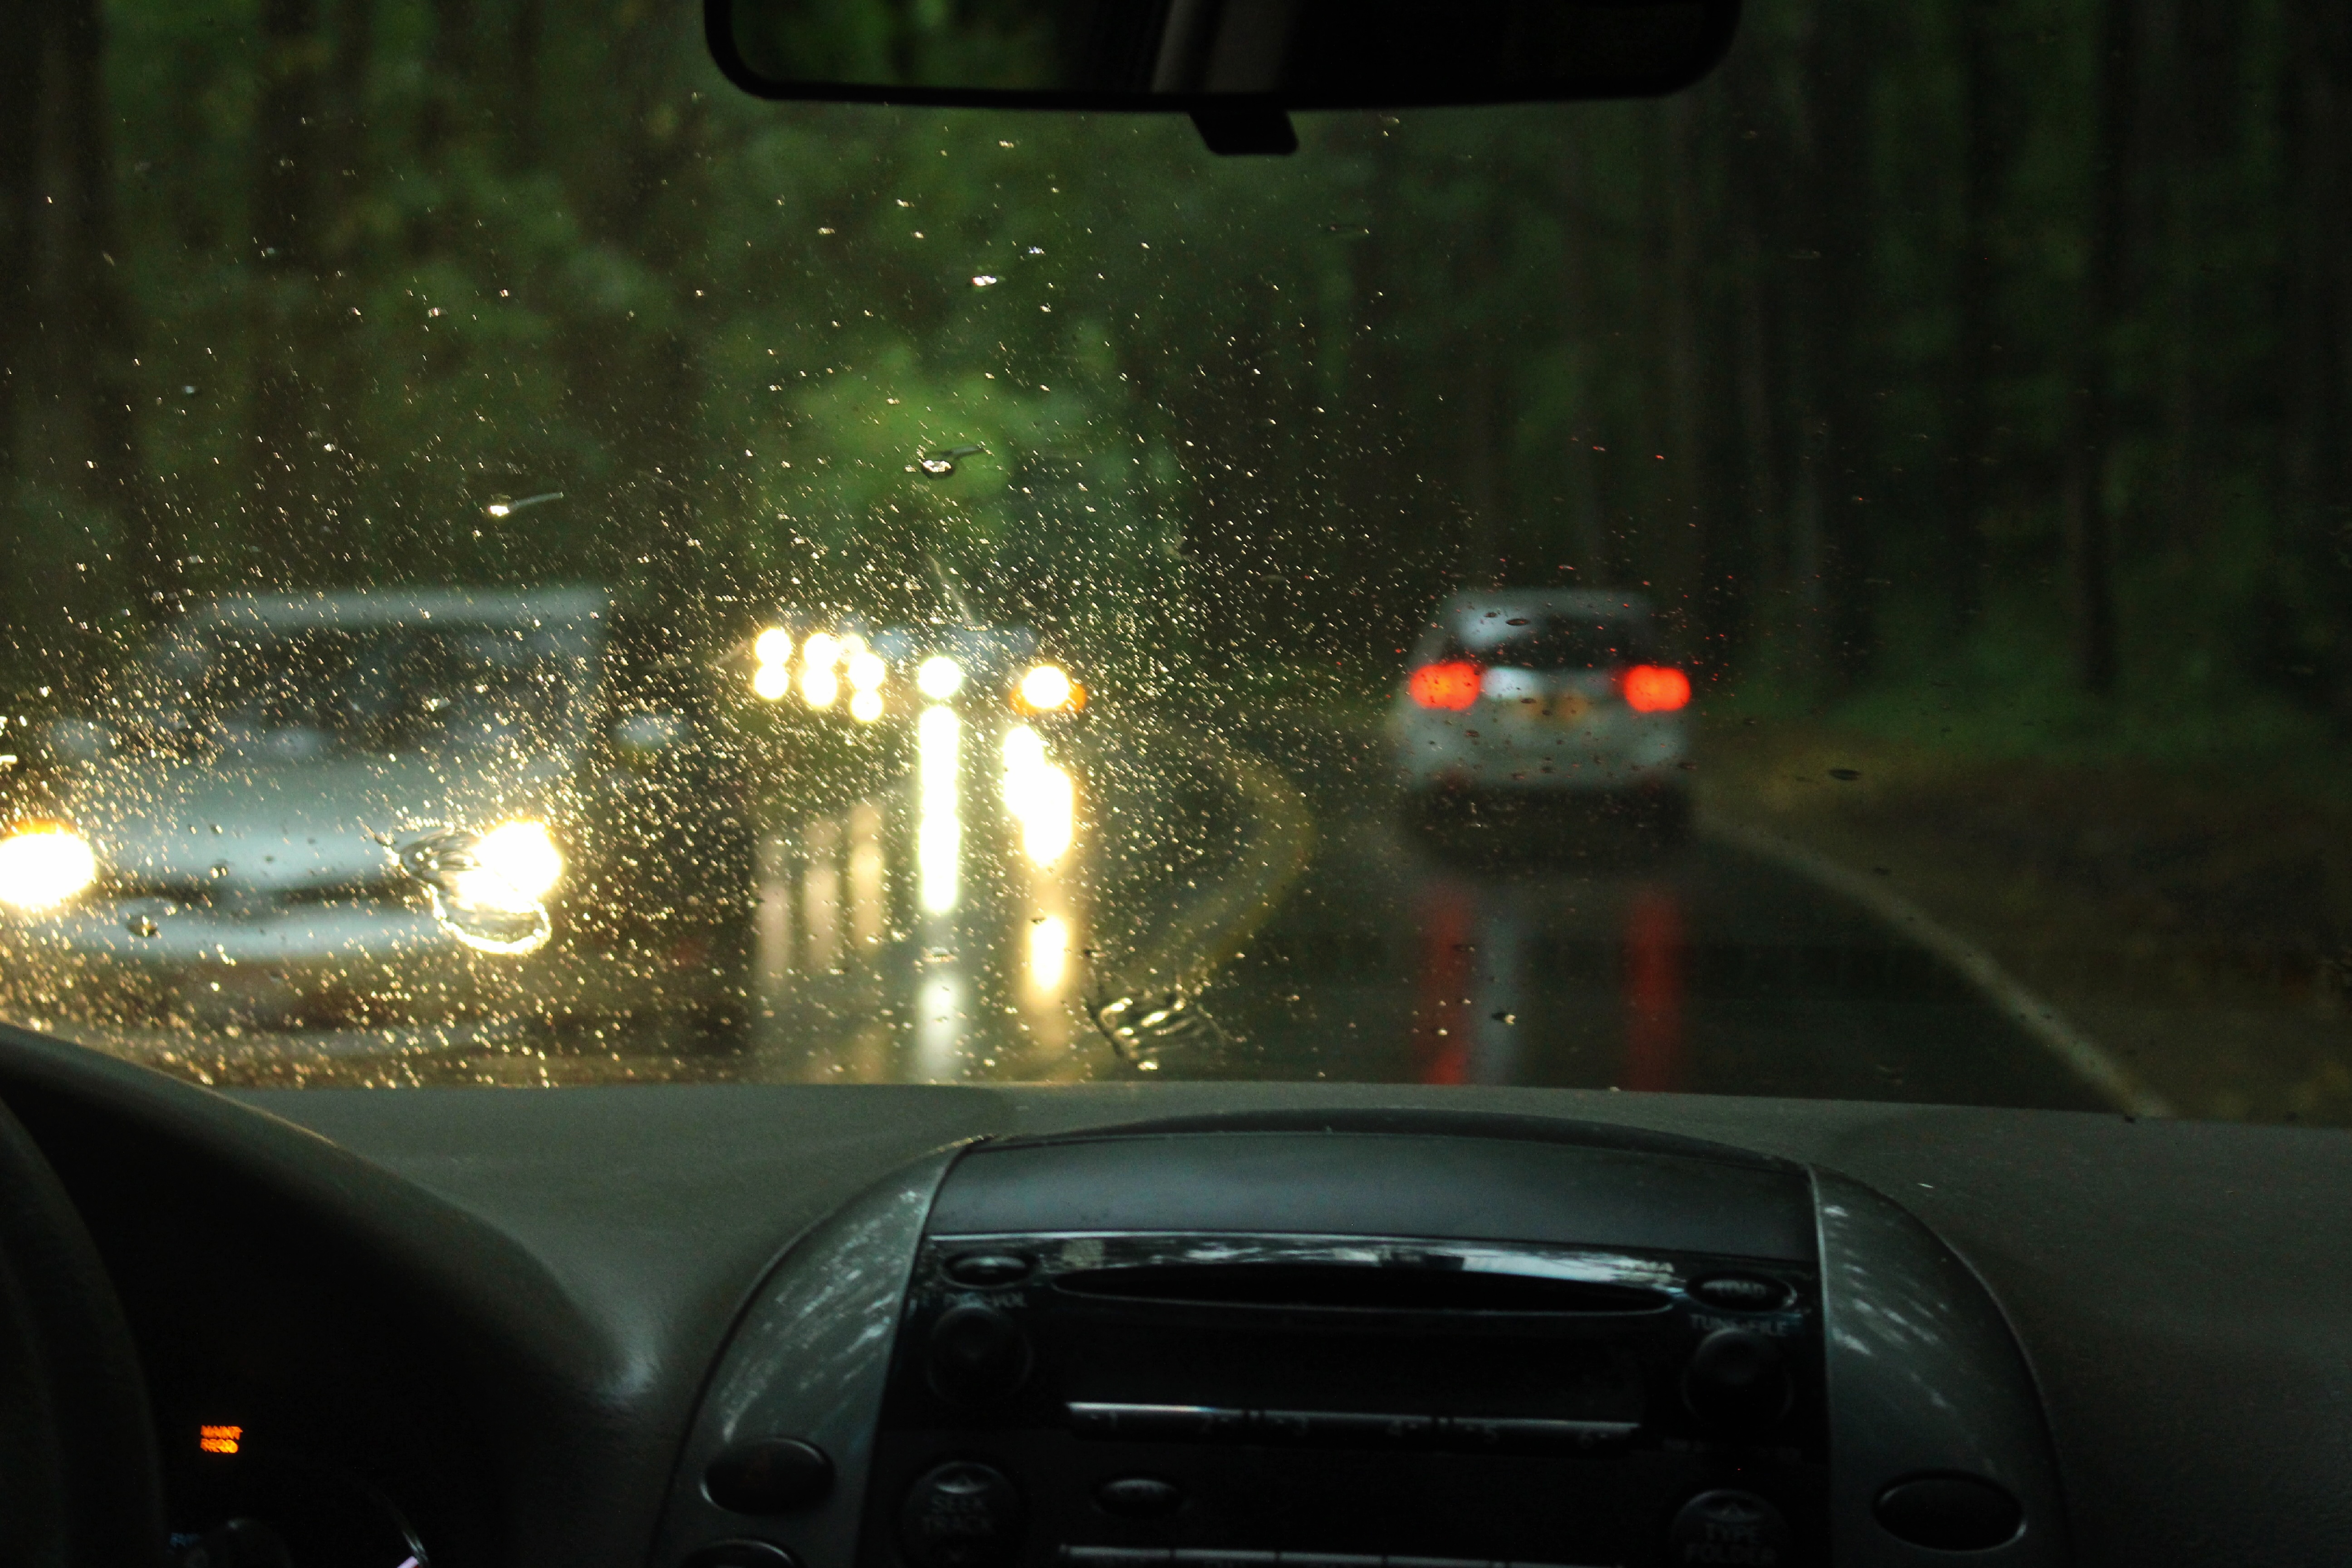
light, driving, vehicle, darkness, screenshot, automotive exterior